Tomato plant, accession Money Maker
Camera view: tilt-top (135 deg); turntable rotation: 210 degrees
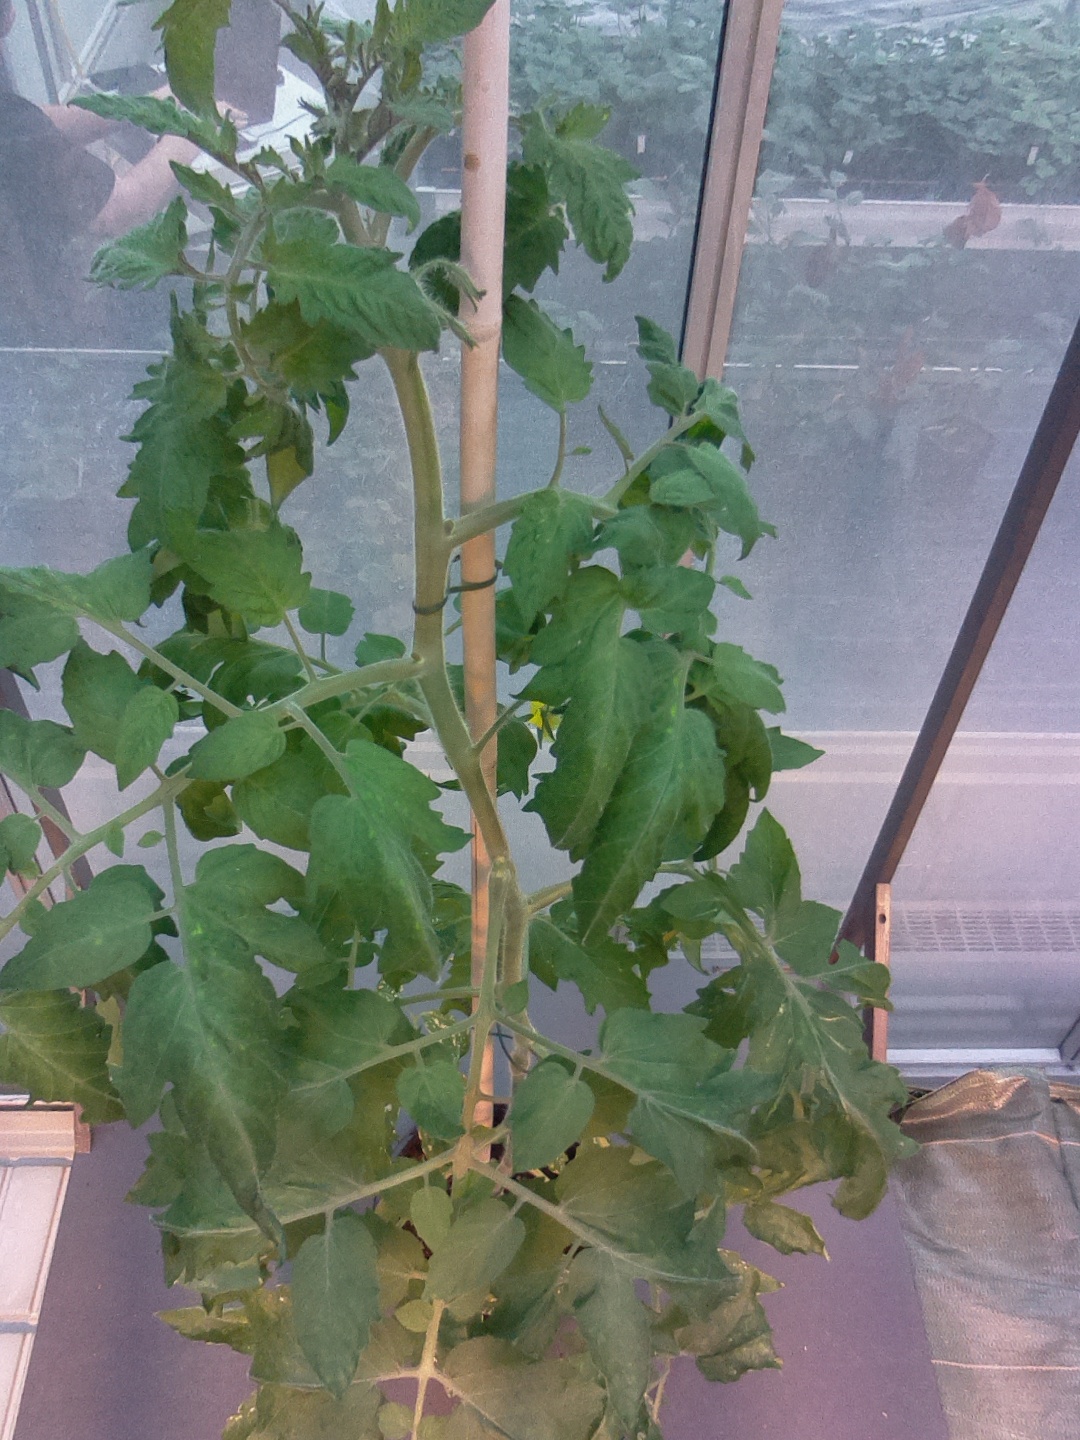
BBCH growth stage 63: 30%-40% of flowers open